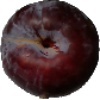
Label: Plum 1